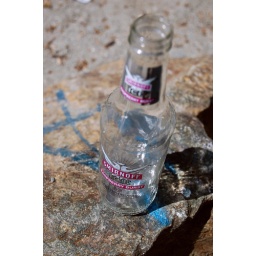
Random bottle in a random place on a random rock